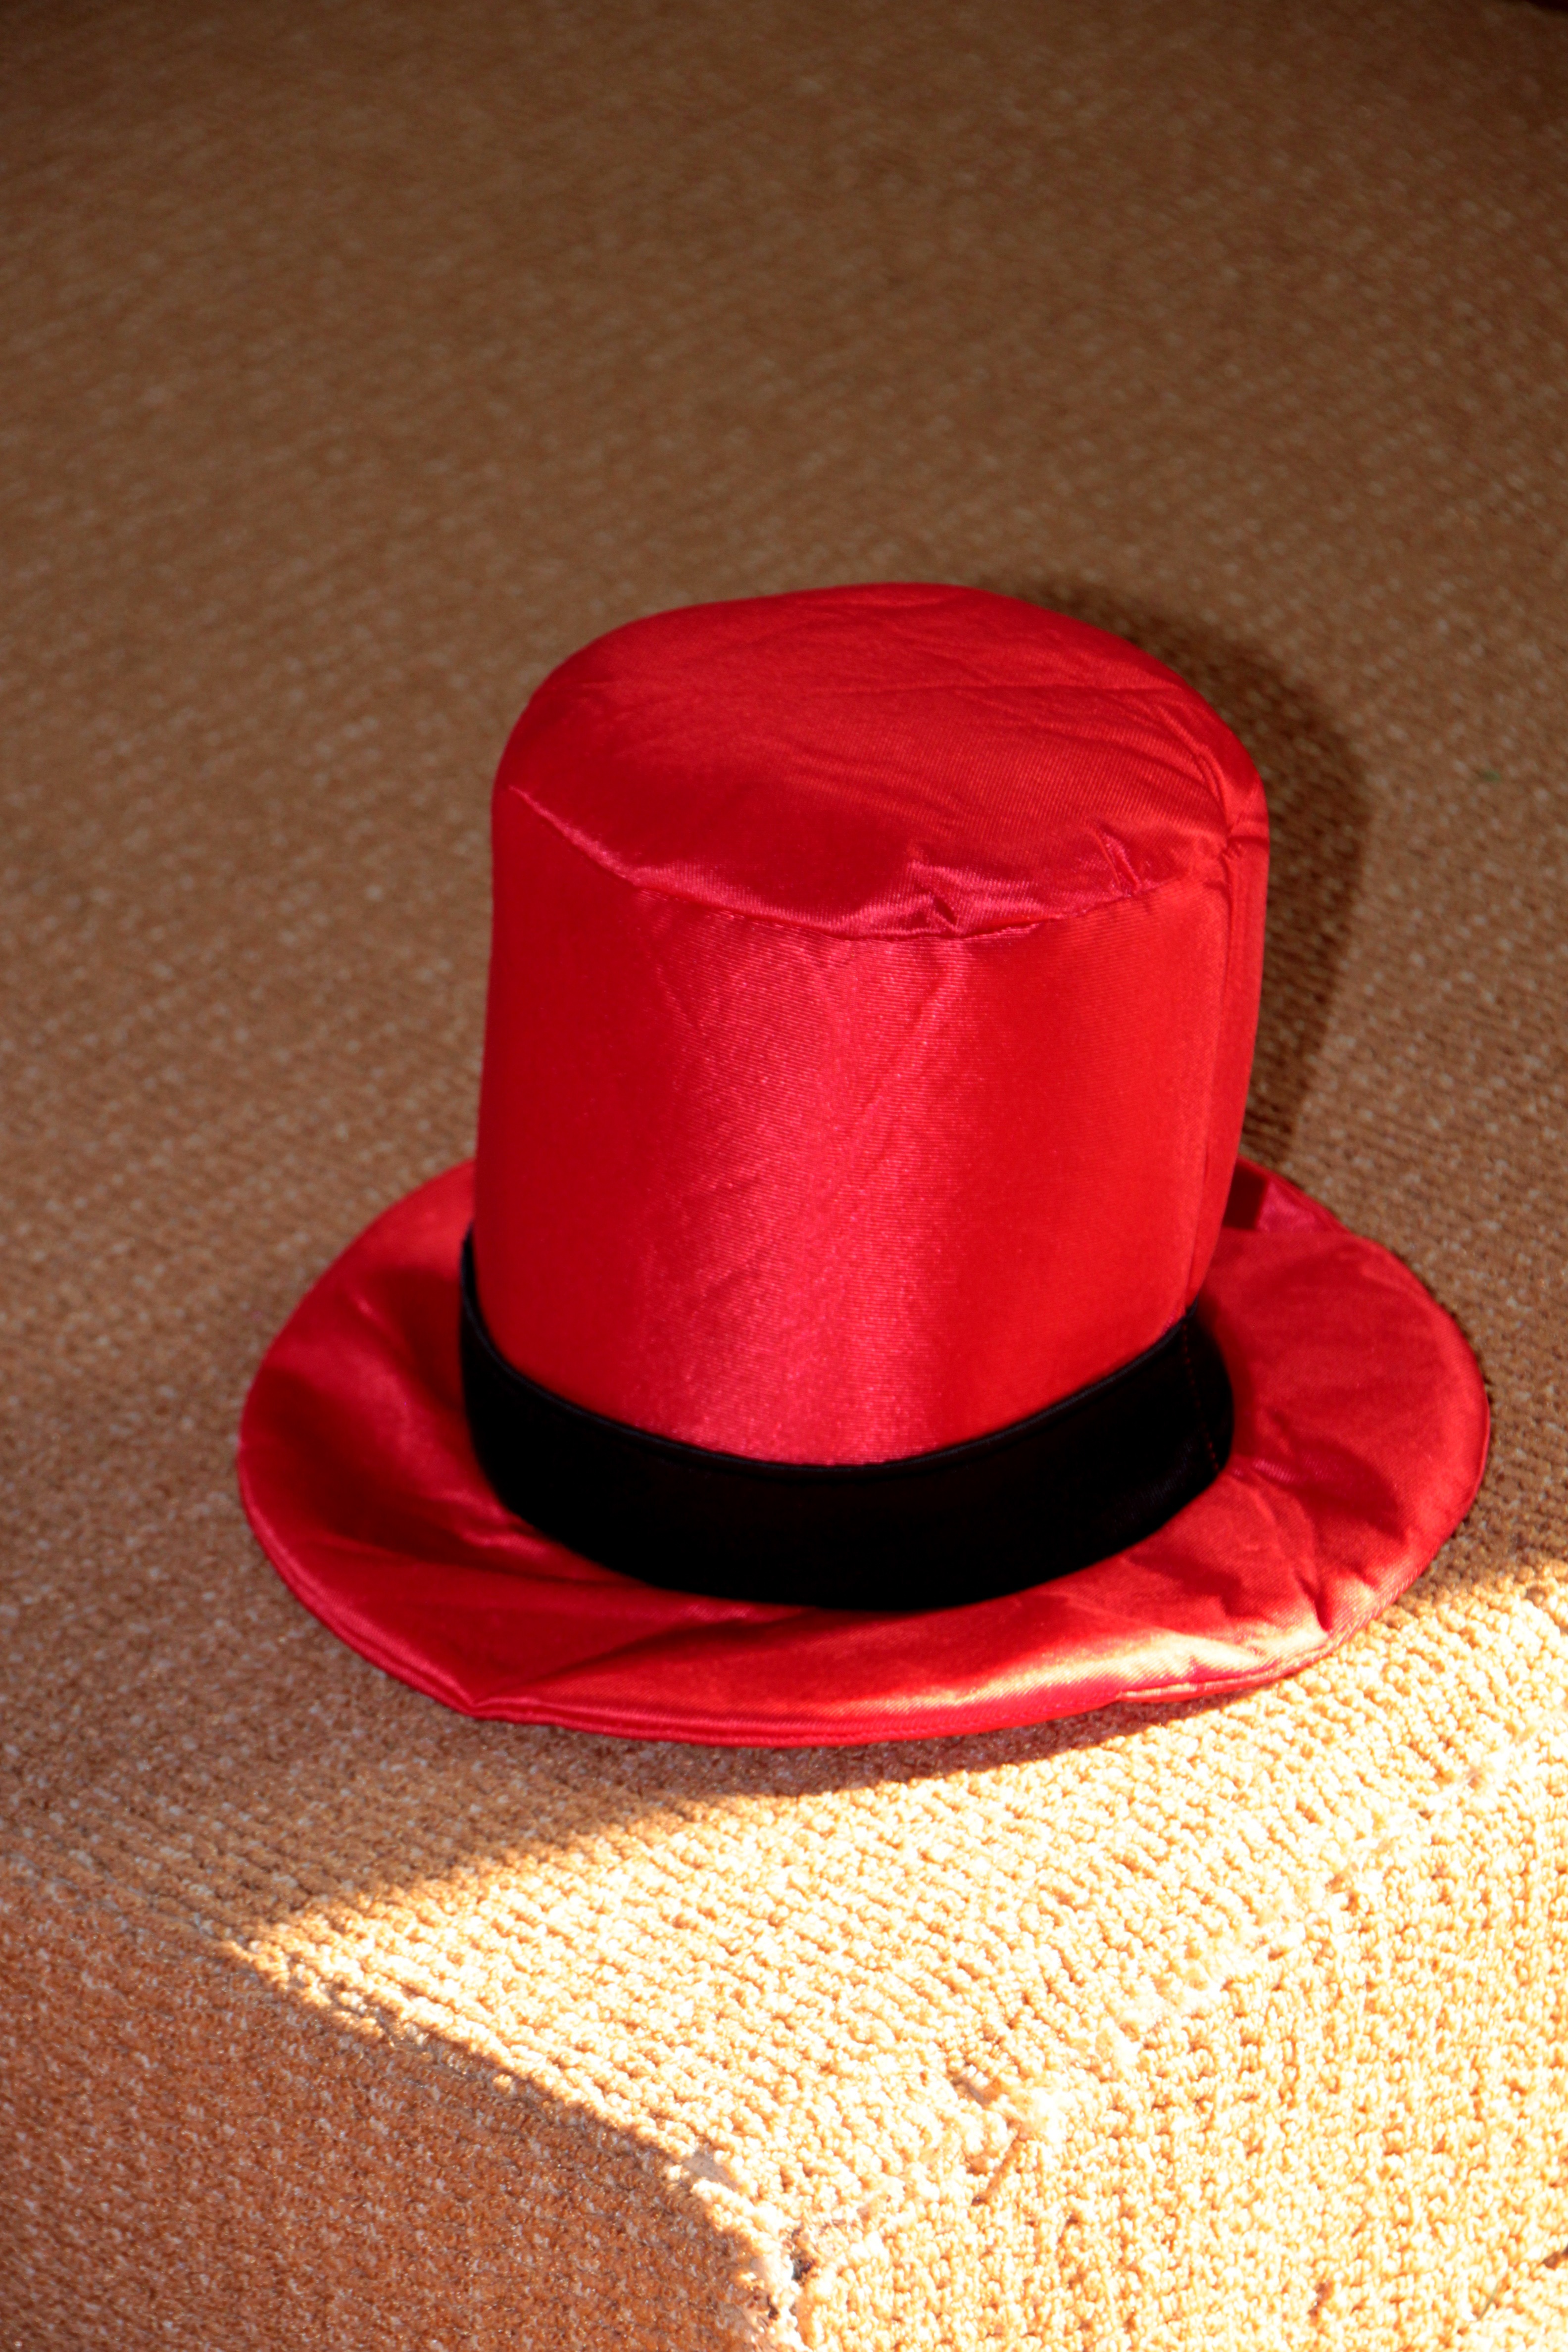
food, red, carnival, hat, clothing, pink, dessert, cake, headgear, birthday cake, clown, icing, bright, funny, fondant, buttercream, cake decorating